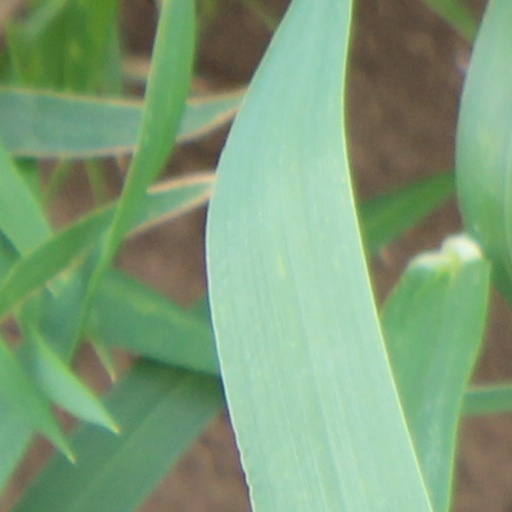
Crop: wheat